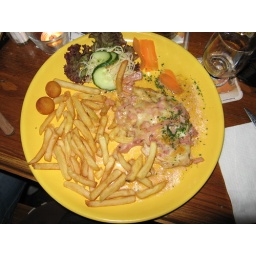
chips & chicken with cooked ham, eating in Praha, Czech Republic